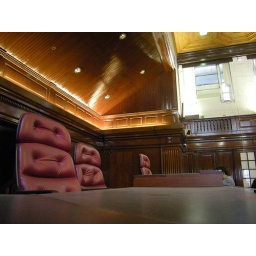
Best seats in the house 2